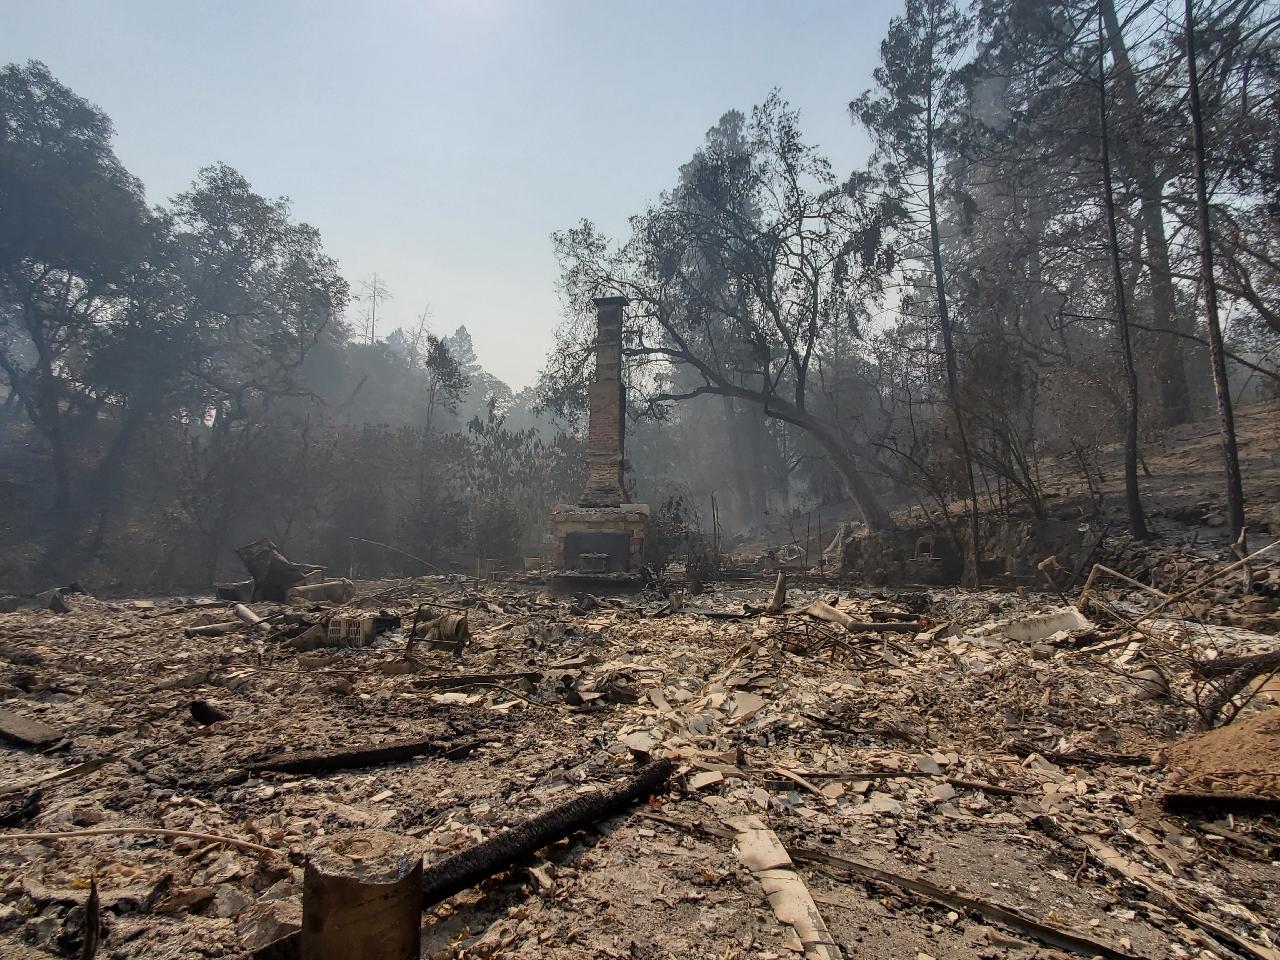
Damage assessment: destroyed